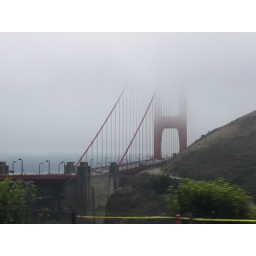
the golden gate bridge covered in fog